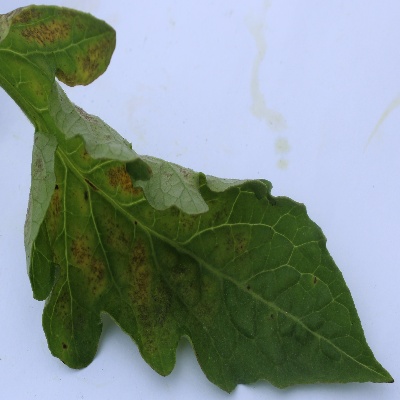
Crop: Tomato
Condition: septoria leaf spot